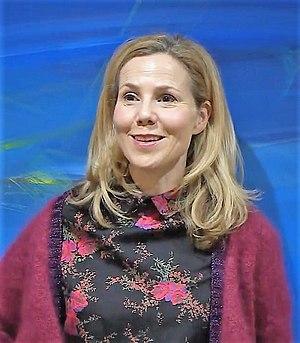
Sally Phillips est une actrice et scénariste britannique née le 10 mai 1969 à Hong Kong.